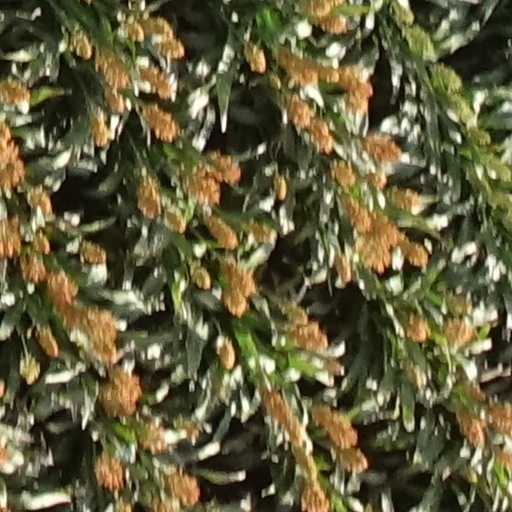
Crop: sorghum